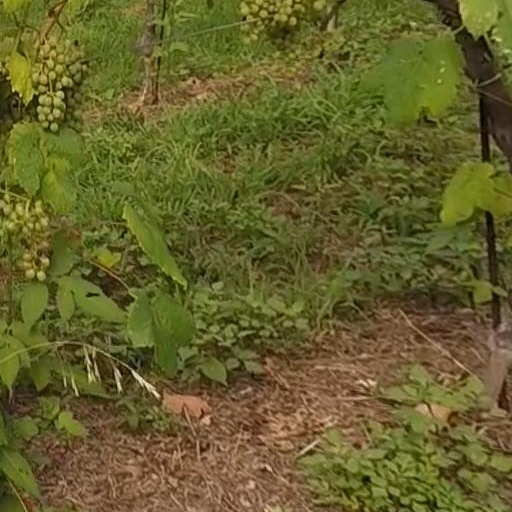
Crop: grape